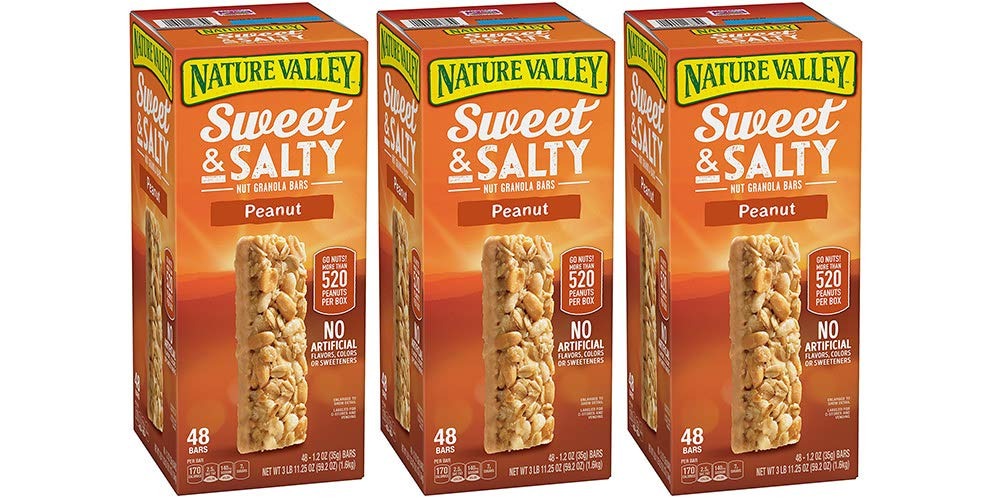
Item Name: Nature Valley Sweet and Salty Granola Bars Peanut dipped in Peanut Butter Coating, 48 Bars (3 Boxes)
Bullet Point 1: Sweet and Salty Granola Bars Dipped in Peanut Butter Coating and bursting with peanuts
Bullet Point 2: Great for quick snacks, munchy foods, and late night snacks too!
Product Description: Nature Valley Sweet & Salty Peanut Granola Bars offer a perfect balance of savory nuts and sweet granola. Each granola bar is bursting with peanuts and dipped in a creamy peanut-butter coating.
Value: 3.0
Unit: Count

Price: 31.705